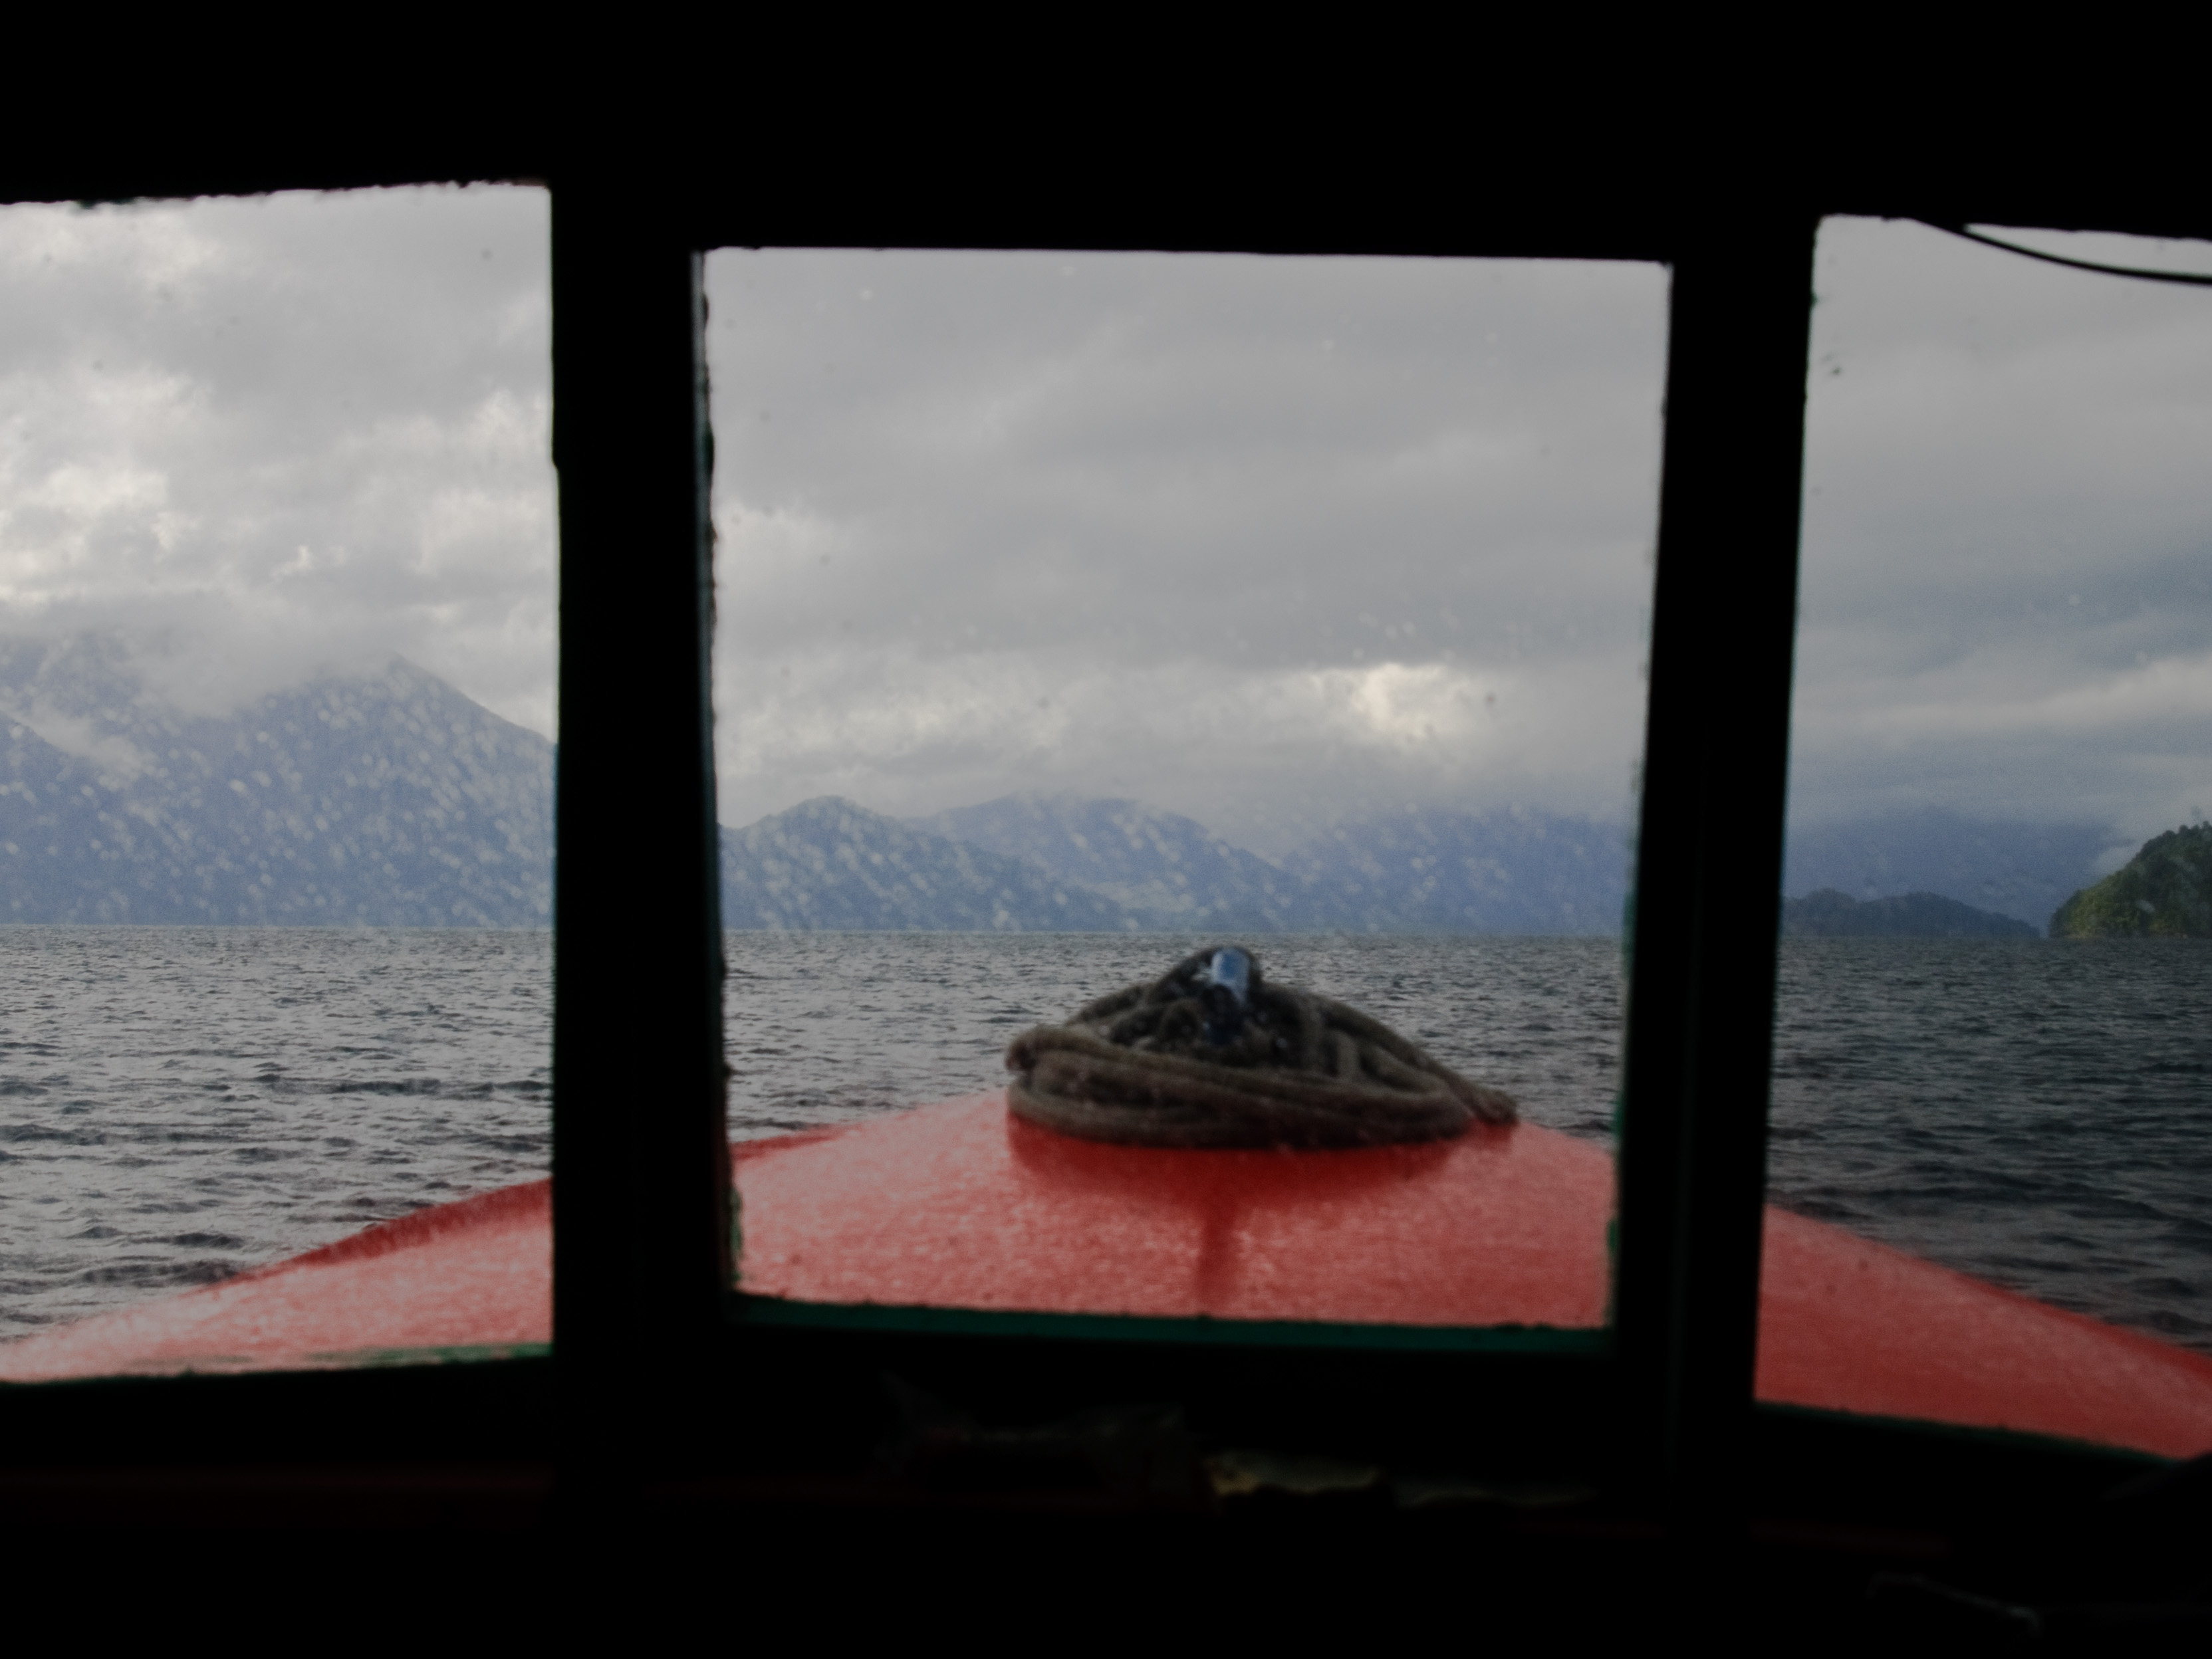
sea, coast, ocean, horizon, cloud, sky, sunset, reflection, vehicle, bay, nikon, chile, image, d300, chiloe